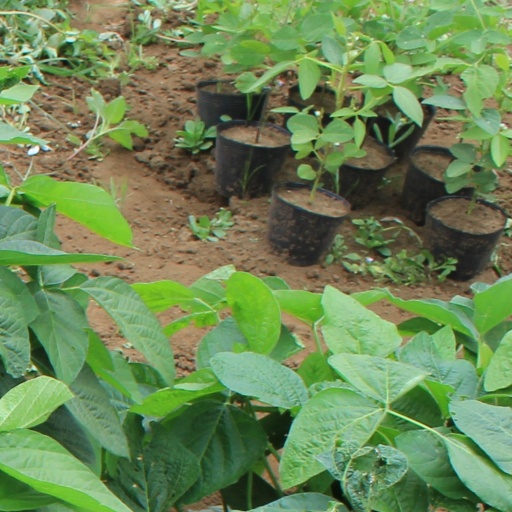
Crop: soybean